Spiral array model

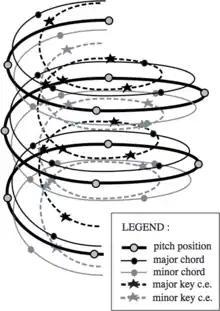
Spiral array model: pitch class, major/minor chord, and major/minor key helices

The model as proposed covers basic pitches, major chords, minor chords, major keys and minor keys, represented on five concentric helices. Starting with a formulation of the pitch helix, inner helices are generated as convex combinations of points on outer ones. For example, the pitches C, E, and G are represented as the Cartesian points "P"(0), "P"(1), and "P"(4) (see definitions in next section), which outline a triangle. The convex combination of these three points is a point inside the triangle, and represents their "center of effect" ("ce"). This interior point, "C"(0), represents the C major chord in the spiral array model. Similarly, keys may be constructed by the centers of effect of their I, IV, and V chords.